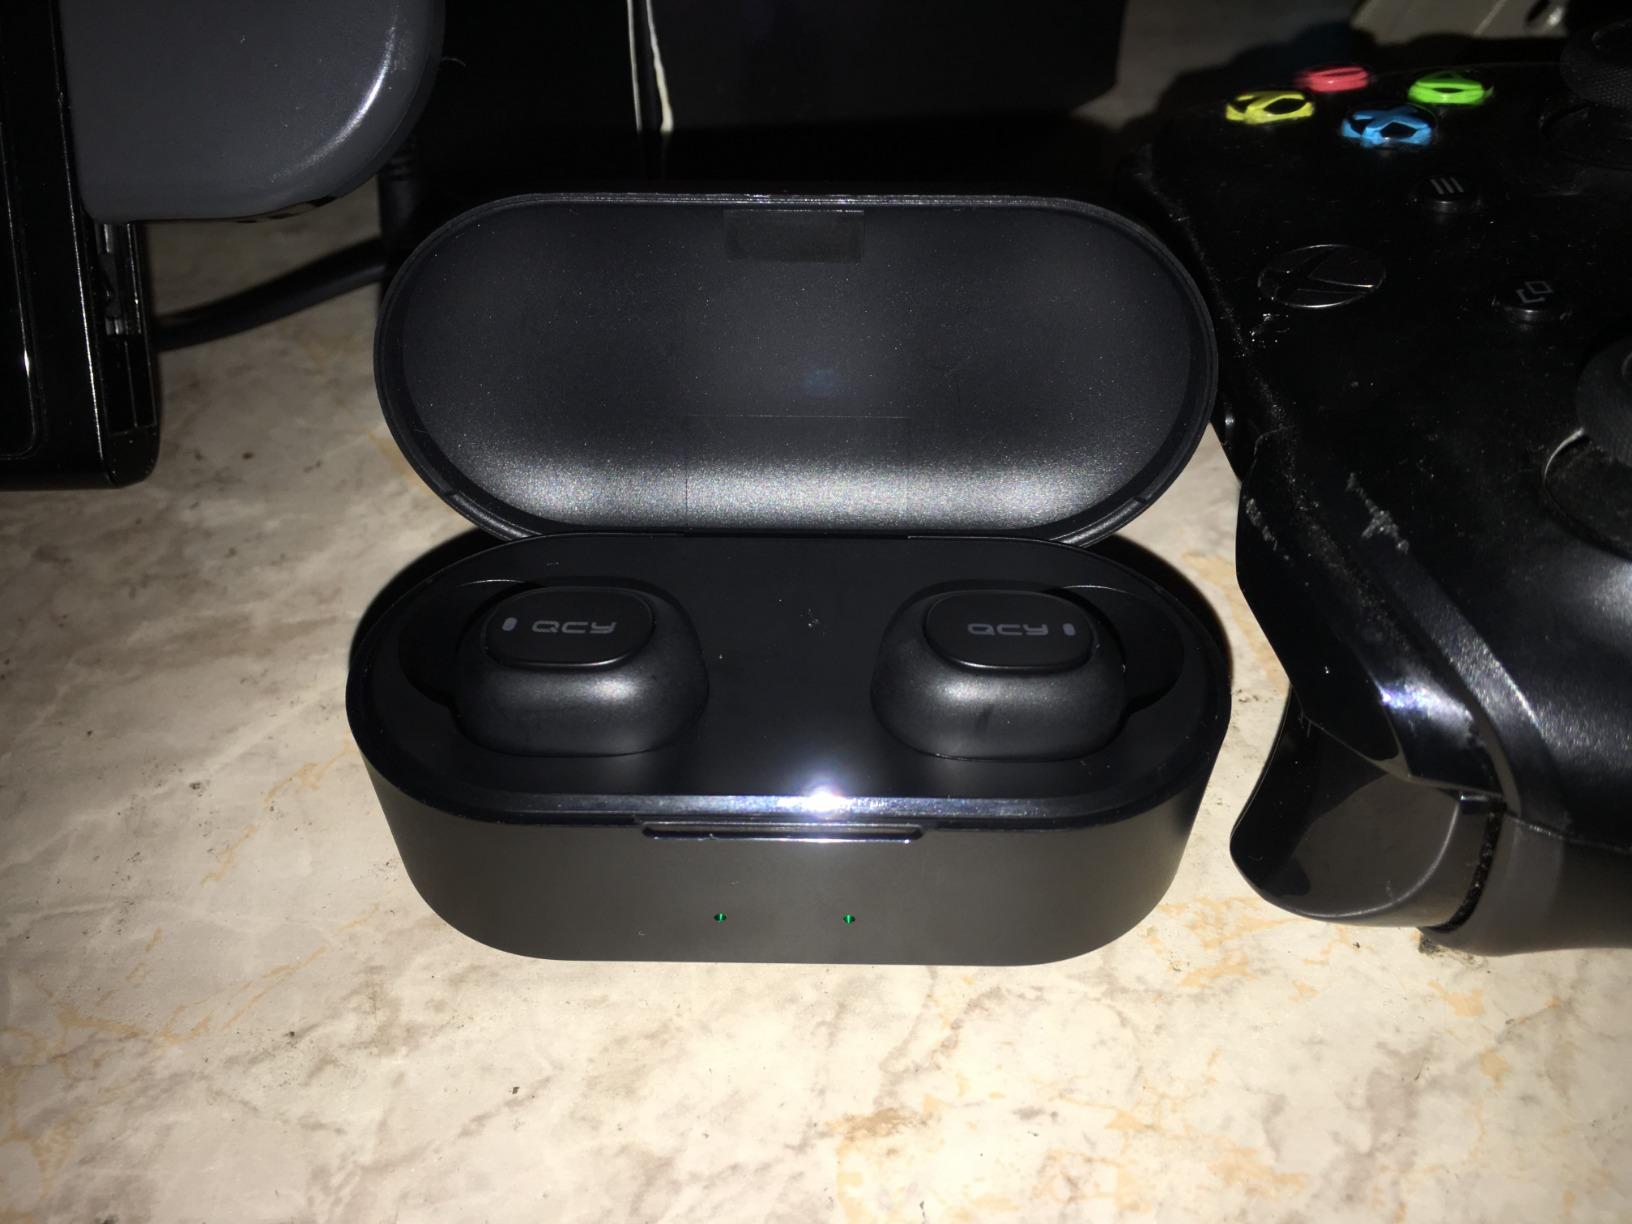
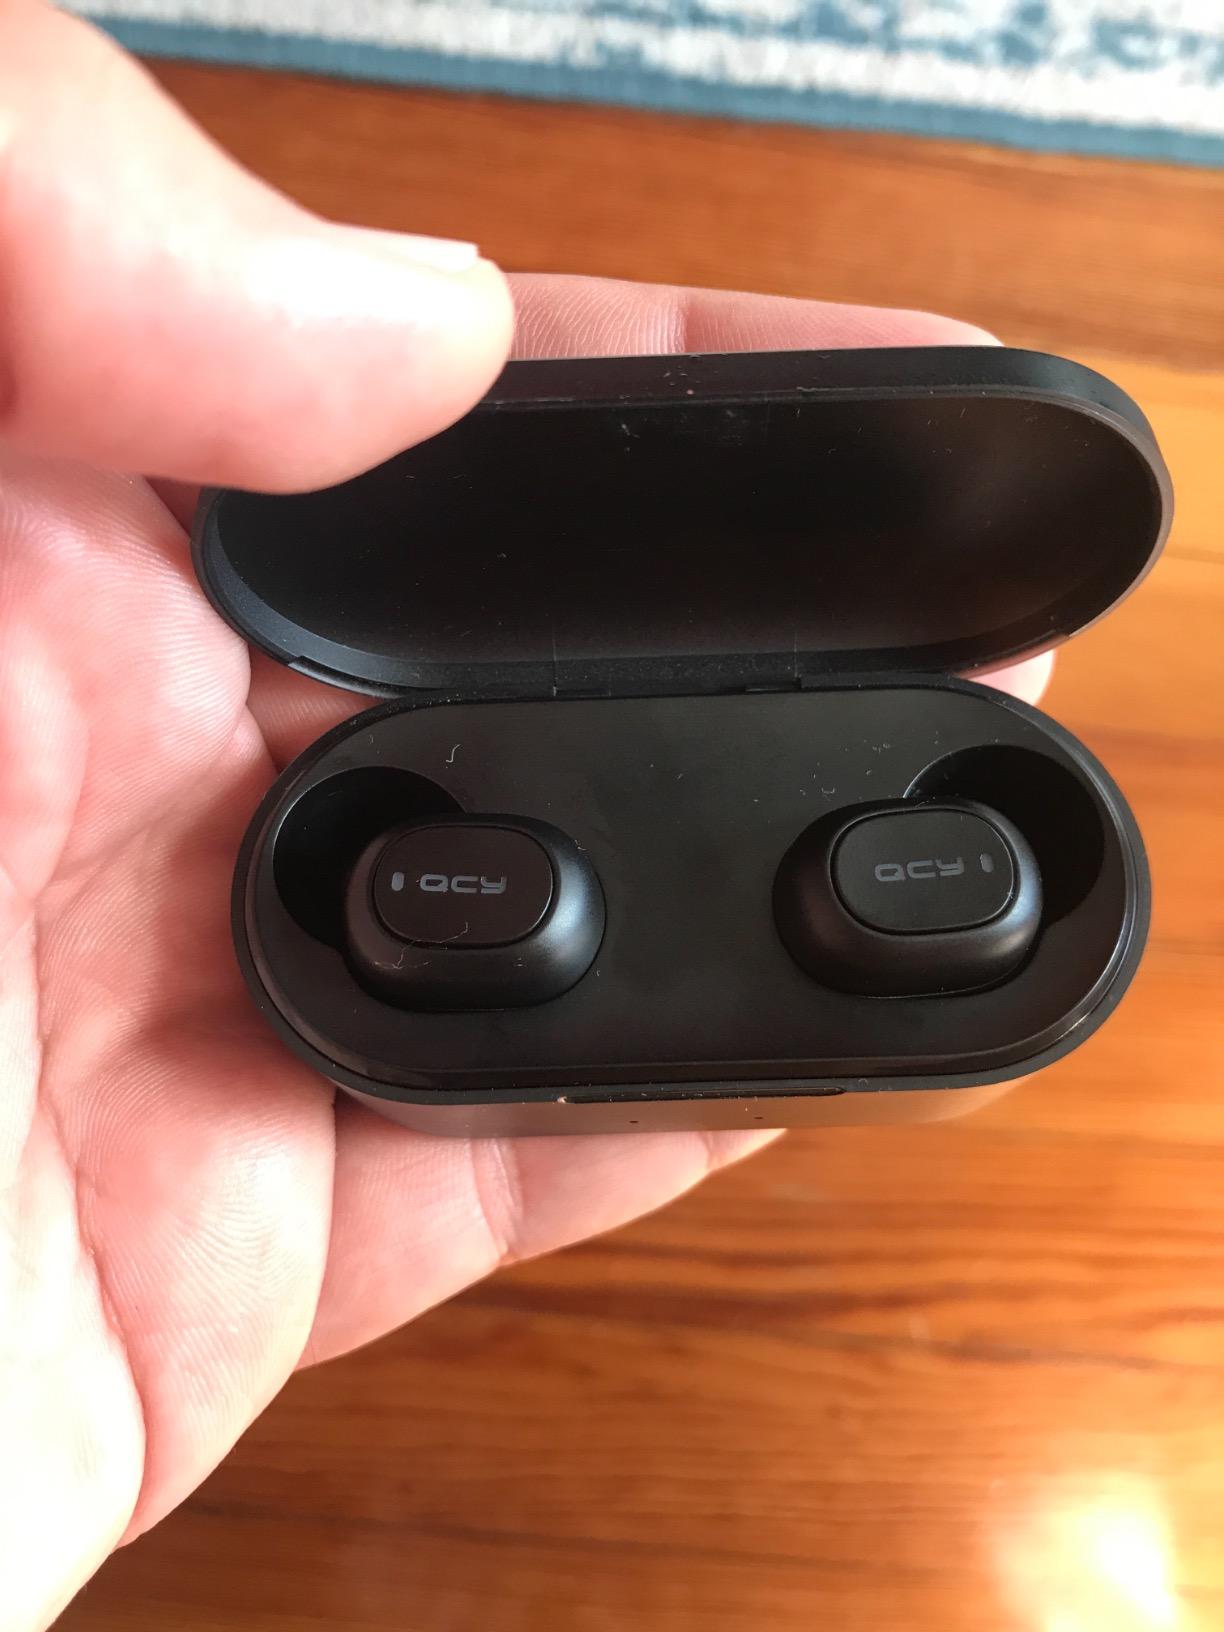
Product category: earbuds
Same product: yes